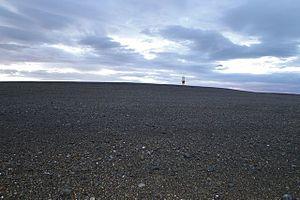
Le cap des Vierges est un cap situé à l'extrême sud-est de l'Argentine.